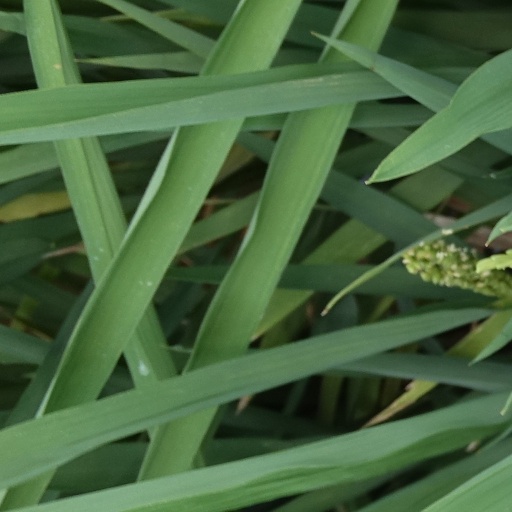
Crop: rice